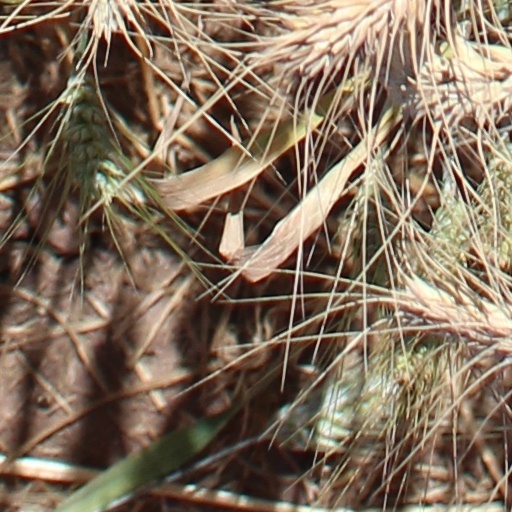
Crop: wheat